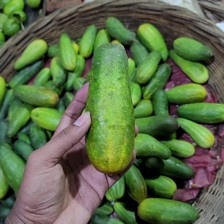
Label: cucumber